Al-Shahaniya (city)

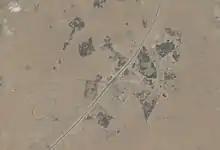
Satellite imagery of Al-Shahaniya City in 2010. The camel racectrack can be seen in the bottom left.

Al-Shahaniya City is a city in Qatar, located in the similarly named municipality of Al-Shahaniya.